Janus Metz Pedersen

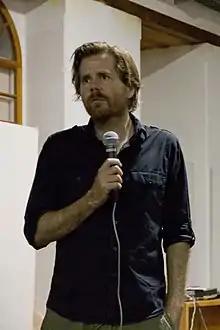
Janus Metz in 2011.

Janus Metz Pedersen (born 27 September 1974) is a Danish film and television director. He is known for directing the films "Armadillo" (2010), "Borg vs McEnroe" (2017), and "All the Old Knives" (2022), as well as episodes of the miniseries "ZeroZeroZero" (2020) and the series "Andor" (2025).